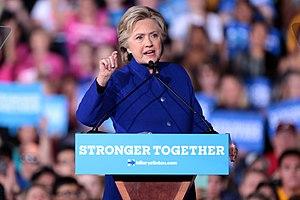
Hillary Diane Clinton /ˈhɪləɹi daɪˈæn ˈklɪntən/, née Rodham /ˈɹɑdəm/ le 26 octobre 1947 à Chicago, est une femme politique américaine, notamment secrétaire d'État des États-Unis de 2009 à 2013.